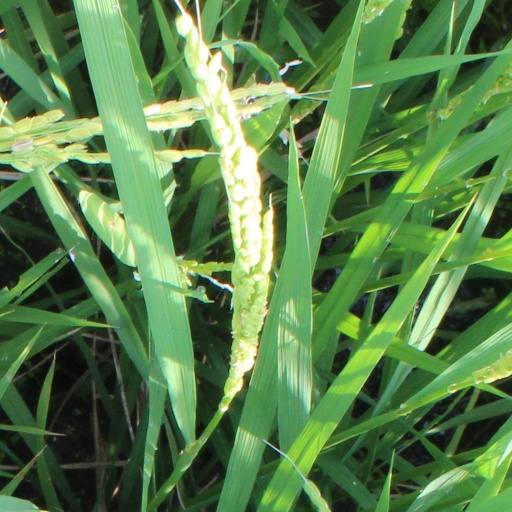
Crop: rice